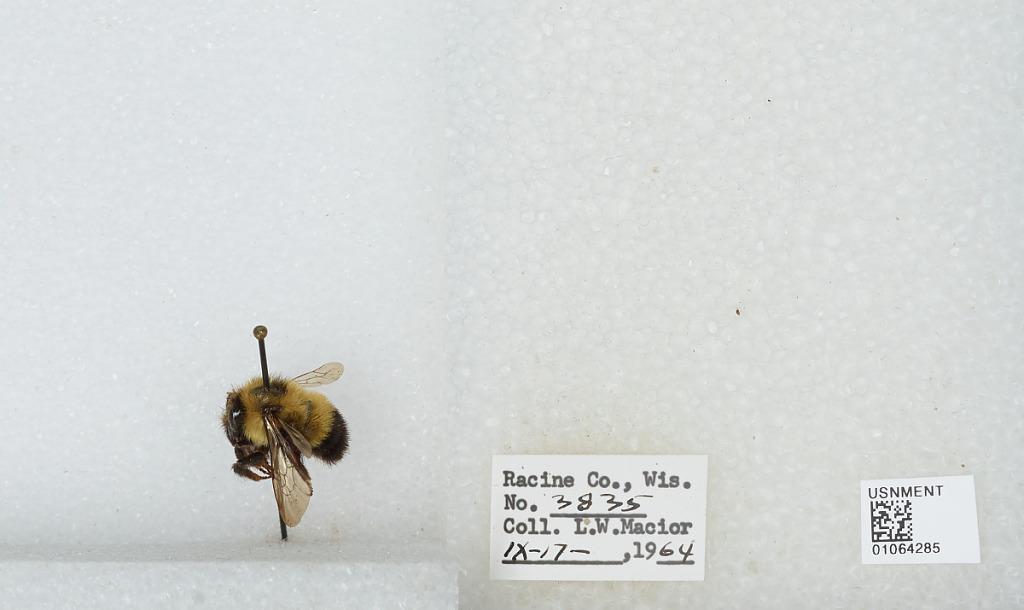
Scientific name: Bombus (Bombus) affinis Cresson
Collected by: L. Macior
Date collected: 1964-9-17
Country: United States
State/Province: Wisconsin
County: Racine
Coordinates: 42.78, -87.76